Menthol

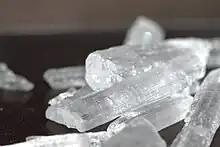
A macro photograph of menthol crystals

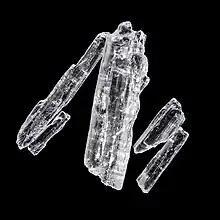
Menthol crystals at room temperature. Approx. 1 cm in length.

Menthol's ability to chemically trigger the cold-sensitive TRPM8 receptors in the skin is responsible for the well-known cooling sensation it provokes when inhaled, eaten, or applied to the skin. In this sense, it is similar to capsaicin, the chemical responsible for the spiciness of hot chilis (which stimulates heat sensors, also without causing an actual change in temperature).